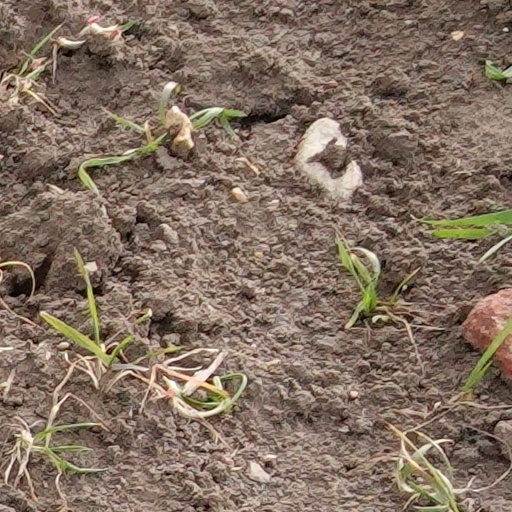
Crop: wheat